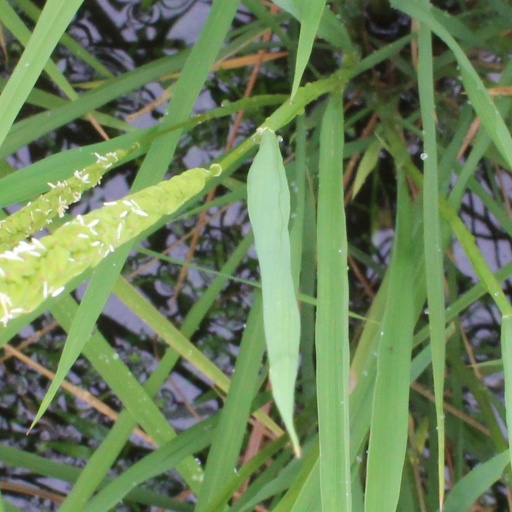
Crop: rice